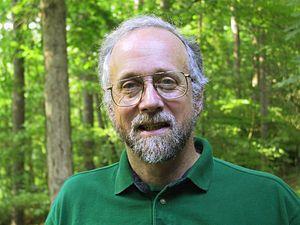
Ronald Craig Arkin est un roboticien et roboéthicien américain, professeur à la School of Computing du Georgia Institute of Technology. Il est surtout connu pour avoir développé la technique de cartographie robotique dite du « schéma moteur » et pour son livre Behavior-Based Robotics paru en 1998.